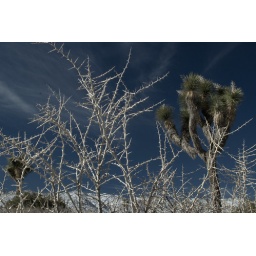
Spiky plant w. Joshua tree in the background...